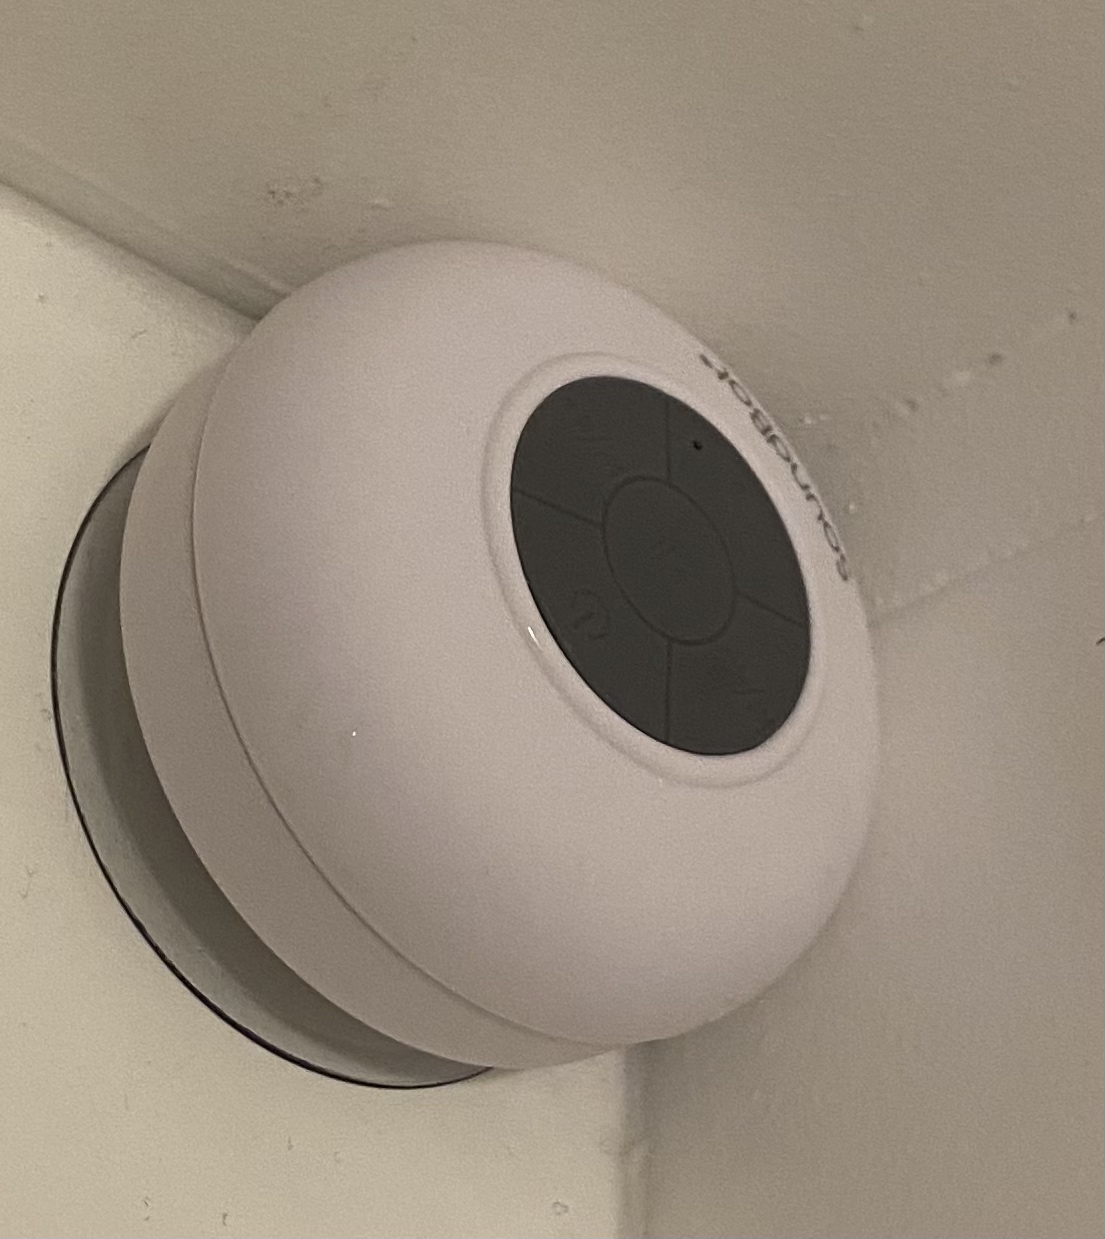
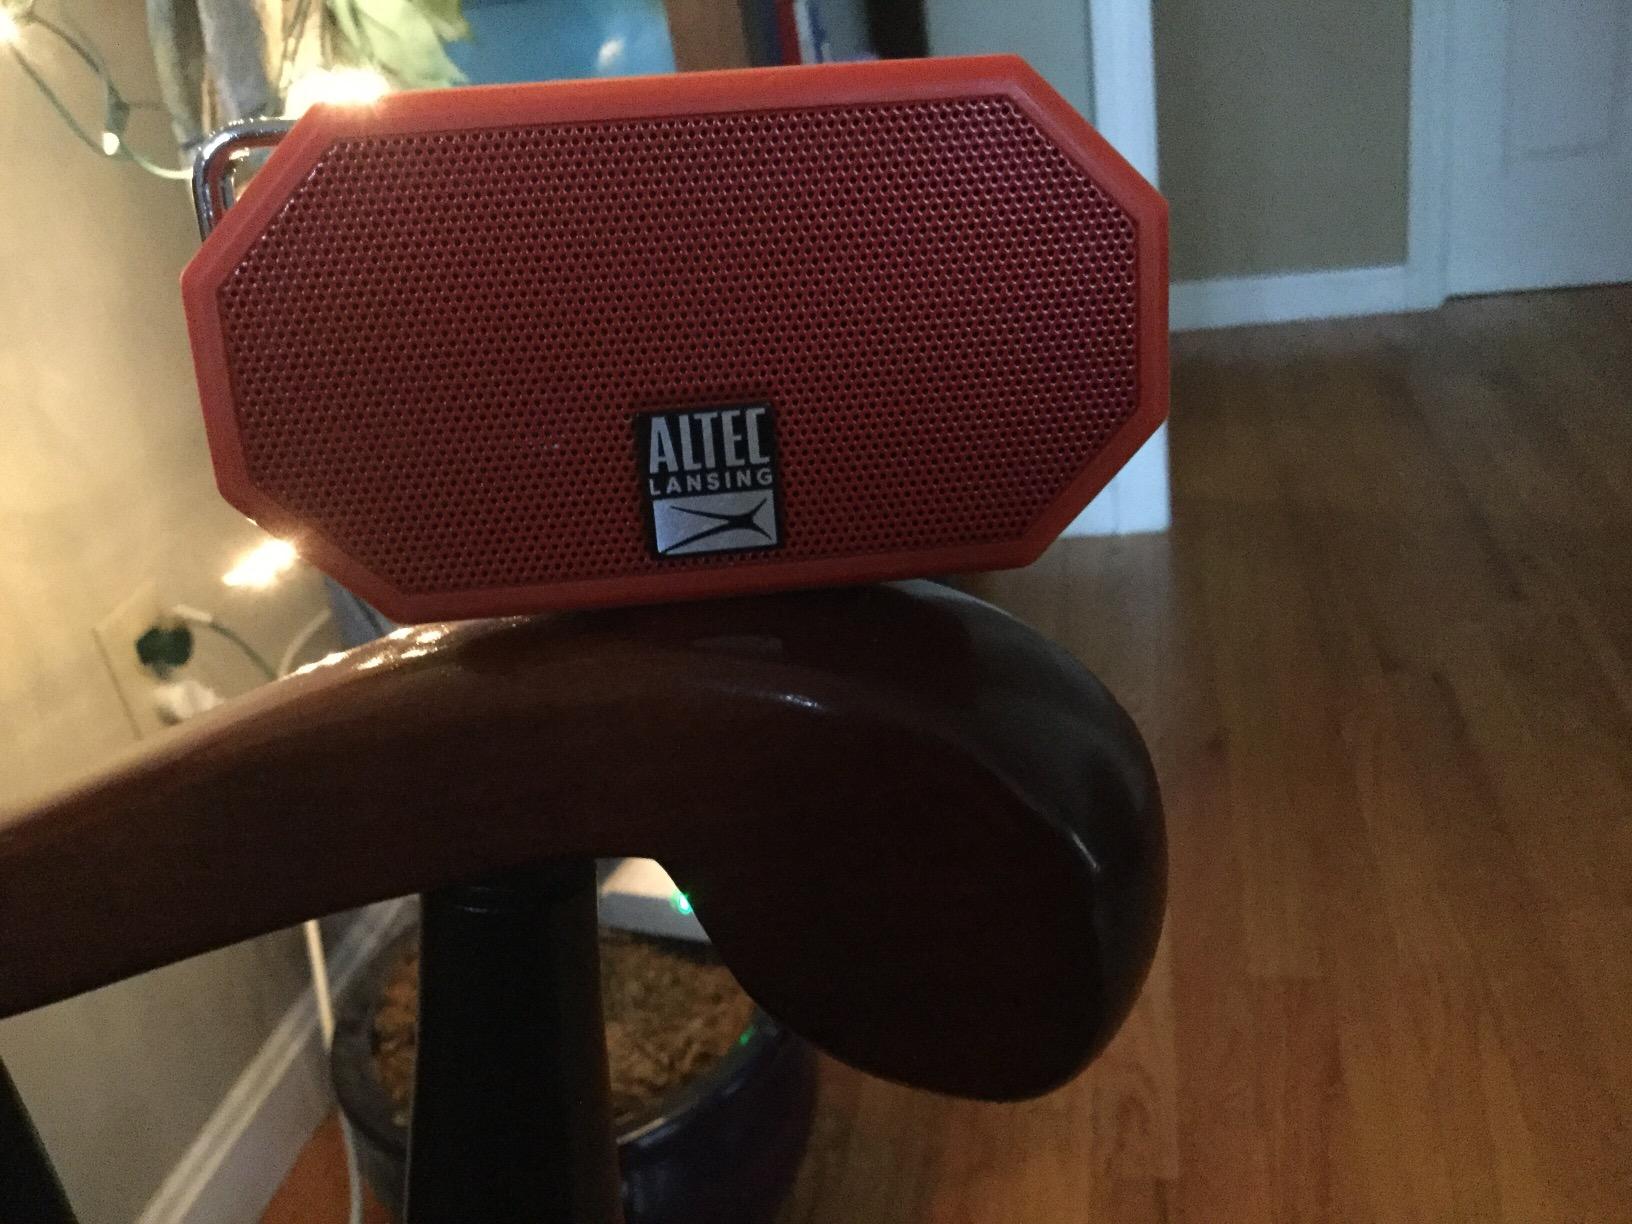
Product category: speaker
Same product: no